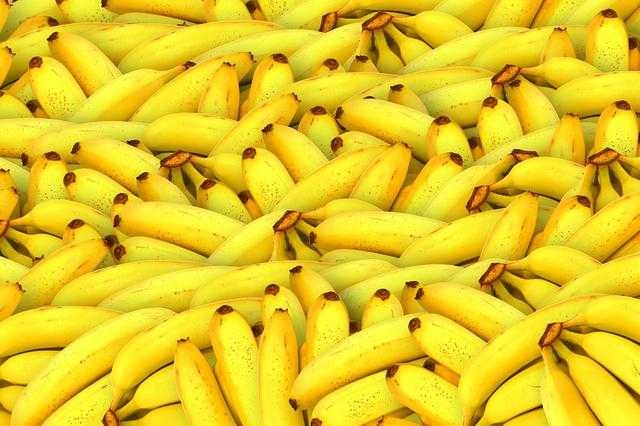
Label: Banana